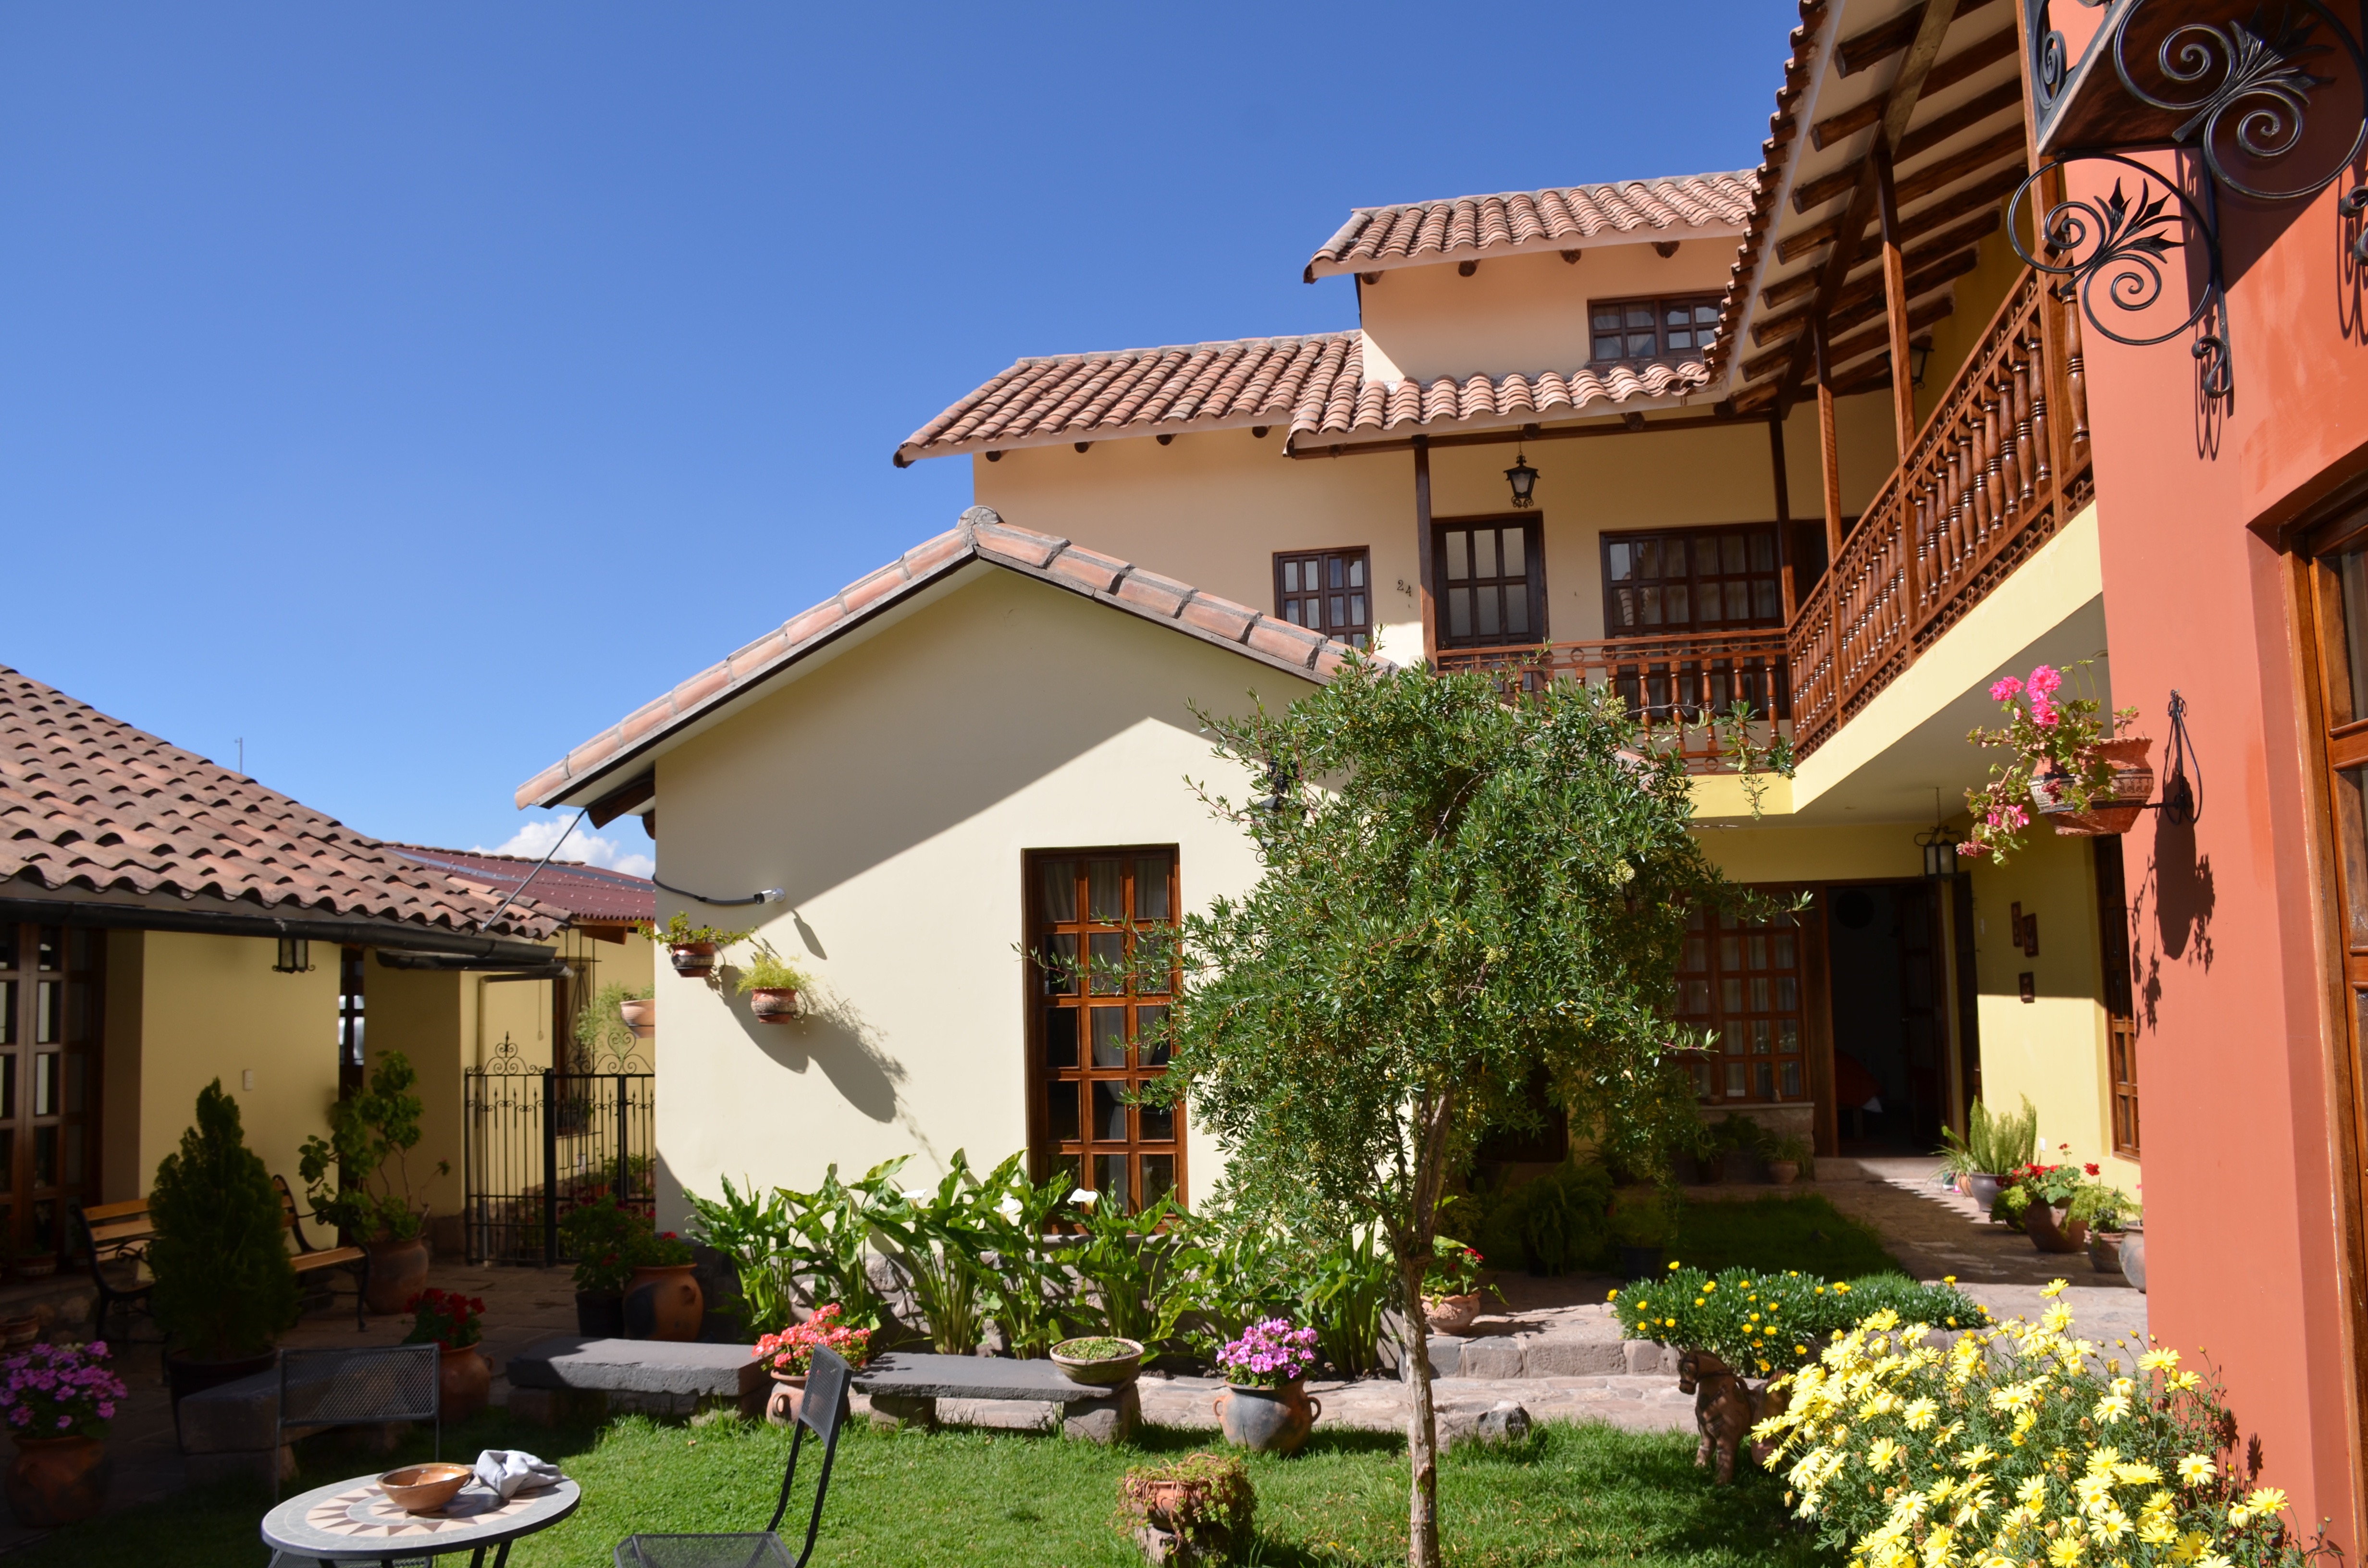
nature, property, house, home, building, real estate, residential area, estate, roof, courtyard, architecture, villa, facade, resort, patio, apartment, neighbourhood, backyard, mansion, hacienda, yard, landscaping, cottage, vacation, window, eco hotel